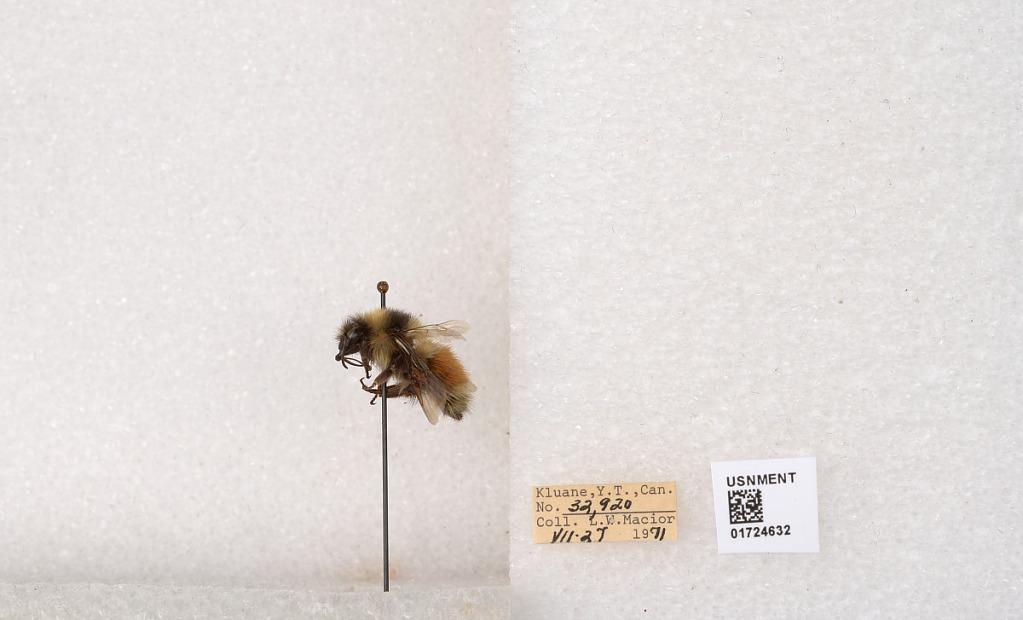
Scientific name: Bombus (Pyrobombus) sylvicola Kirby
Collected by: L. Macior
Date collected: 1971-7-27
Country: Canada
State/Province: Yukon Territory
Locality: Kluane National Park and Reserve
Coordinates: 60.7493, -139.504